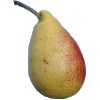
Label: Pear 2